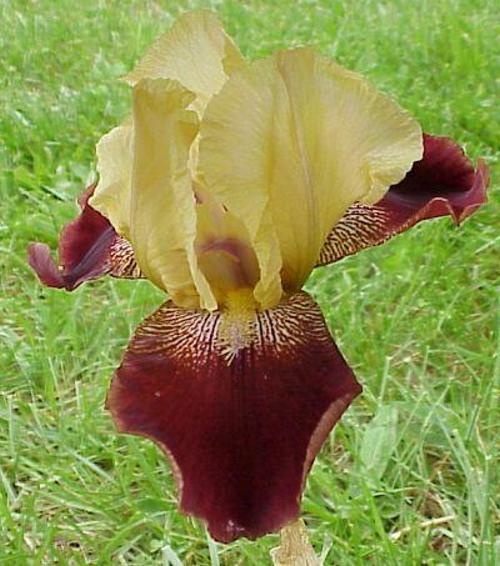
Flower: Iris